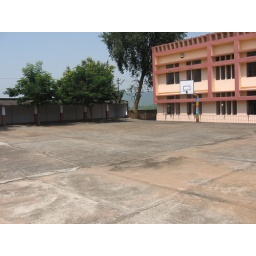
This reminds us of the basket ball matches between Carmel &amp;amp; St Joseph's.The cycle-stand is also seen in the background.